Byer Covered Bridge

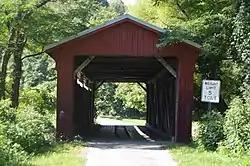
Photo in 2015

The Byer Covered Bridge is a covered bridge on State Route 31 in Byer, Ohio, United States. Built in around 1870, it was listed on the National Register of Historic Places in 1975.